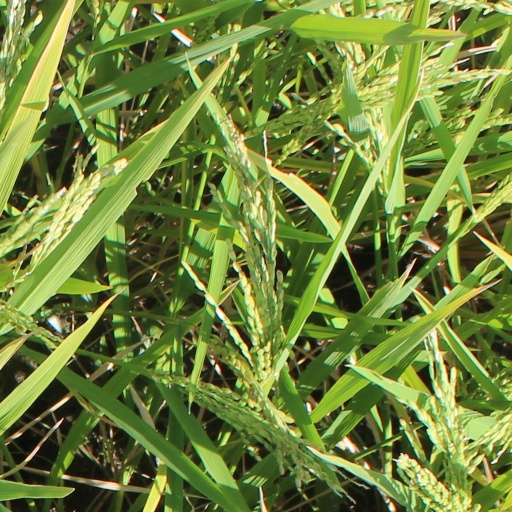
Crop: rice